Prophecy: The Fall of Trinadon

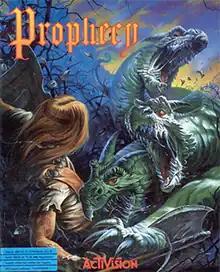

Prophecy I: The Fall of Trinadon is an action role-playing game created in 1989 by Activision.